Mário Zagallo

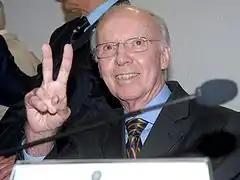
Zagallo in 2008

Zagallo married Alcina de Castro on 13 January 1955 at the Church of Capuchins in Rio de Janeiro. They remained together until de Castro's death on 5 November 2012. Mário and Alcina had four children. He was a practicing Catholic.